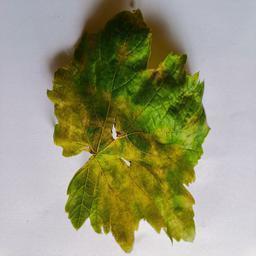
Label: Downy Mildew